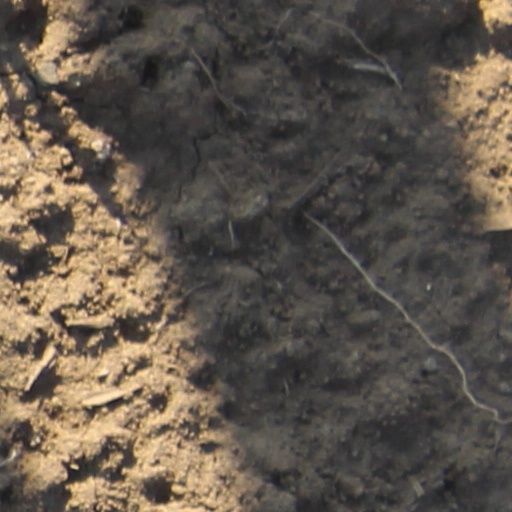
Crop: wheat